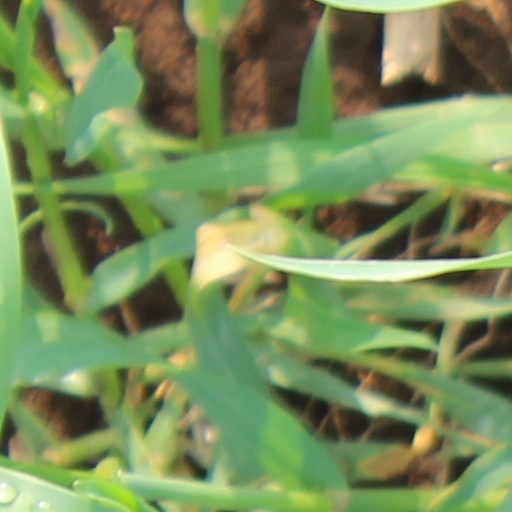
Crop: wheat